Candelaria, Quezon

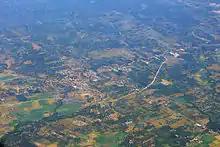
Aerial view of Candelaria (2012)

Candelaria lies at the western part of the province, from the nation's capital Manila, from the provincial capital Lucena, and from Batangas City. To its northern part lies the famous Mount Banahaw, to the east is Sariaya, to the south is San Juan, and to the west are Dolores and Tiaong. The neighboring cities are Lucena, Tayabas, San Pablo and Lipa City. It is traversed by the Pan Philippine Highway and the Philippine National Railways.